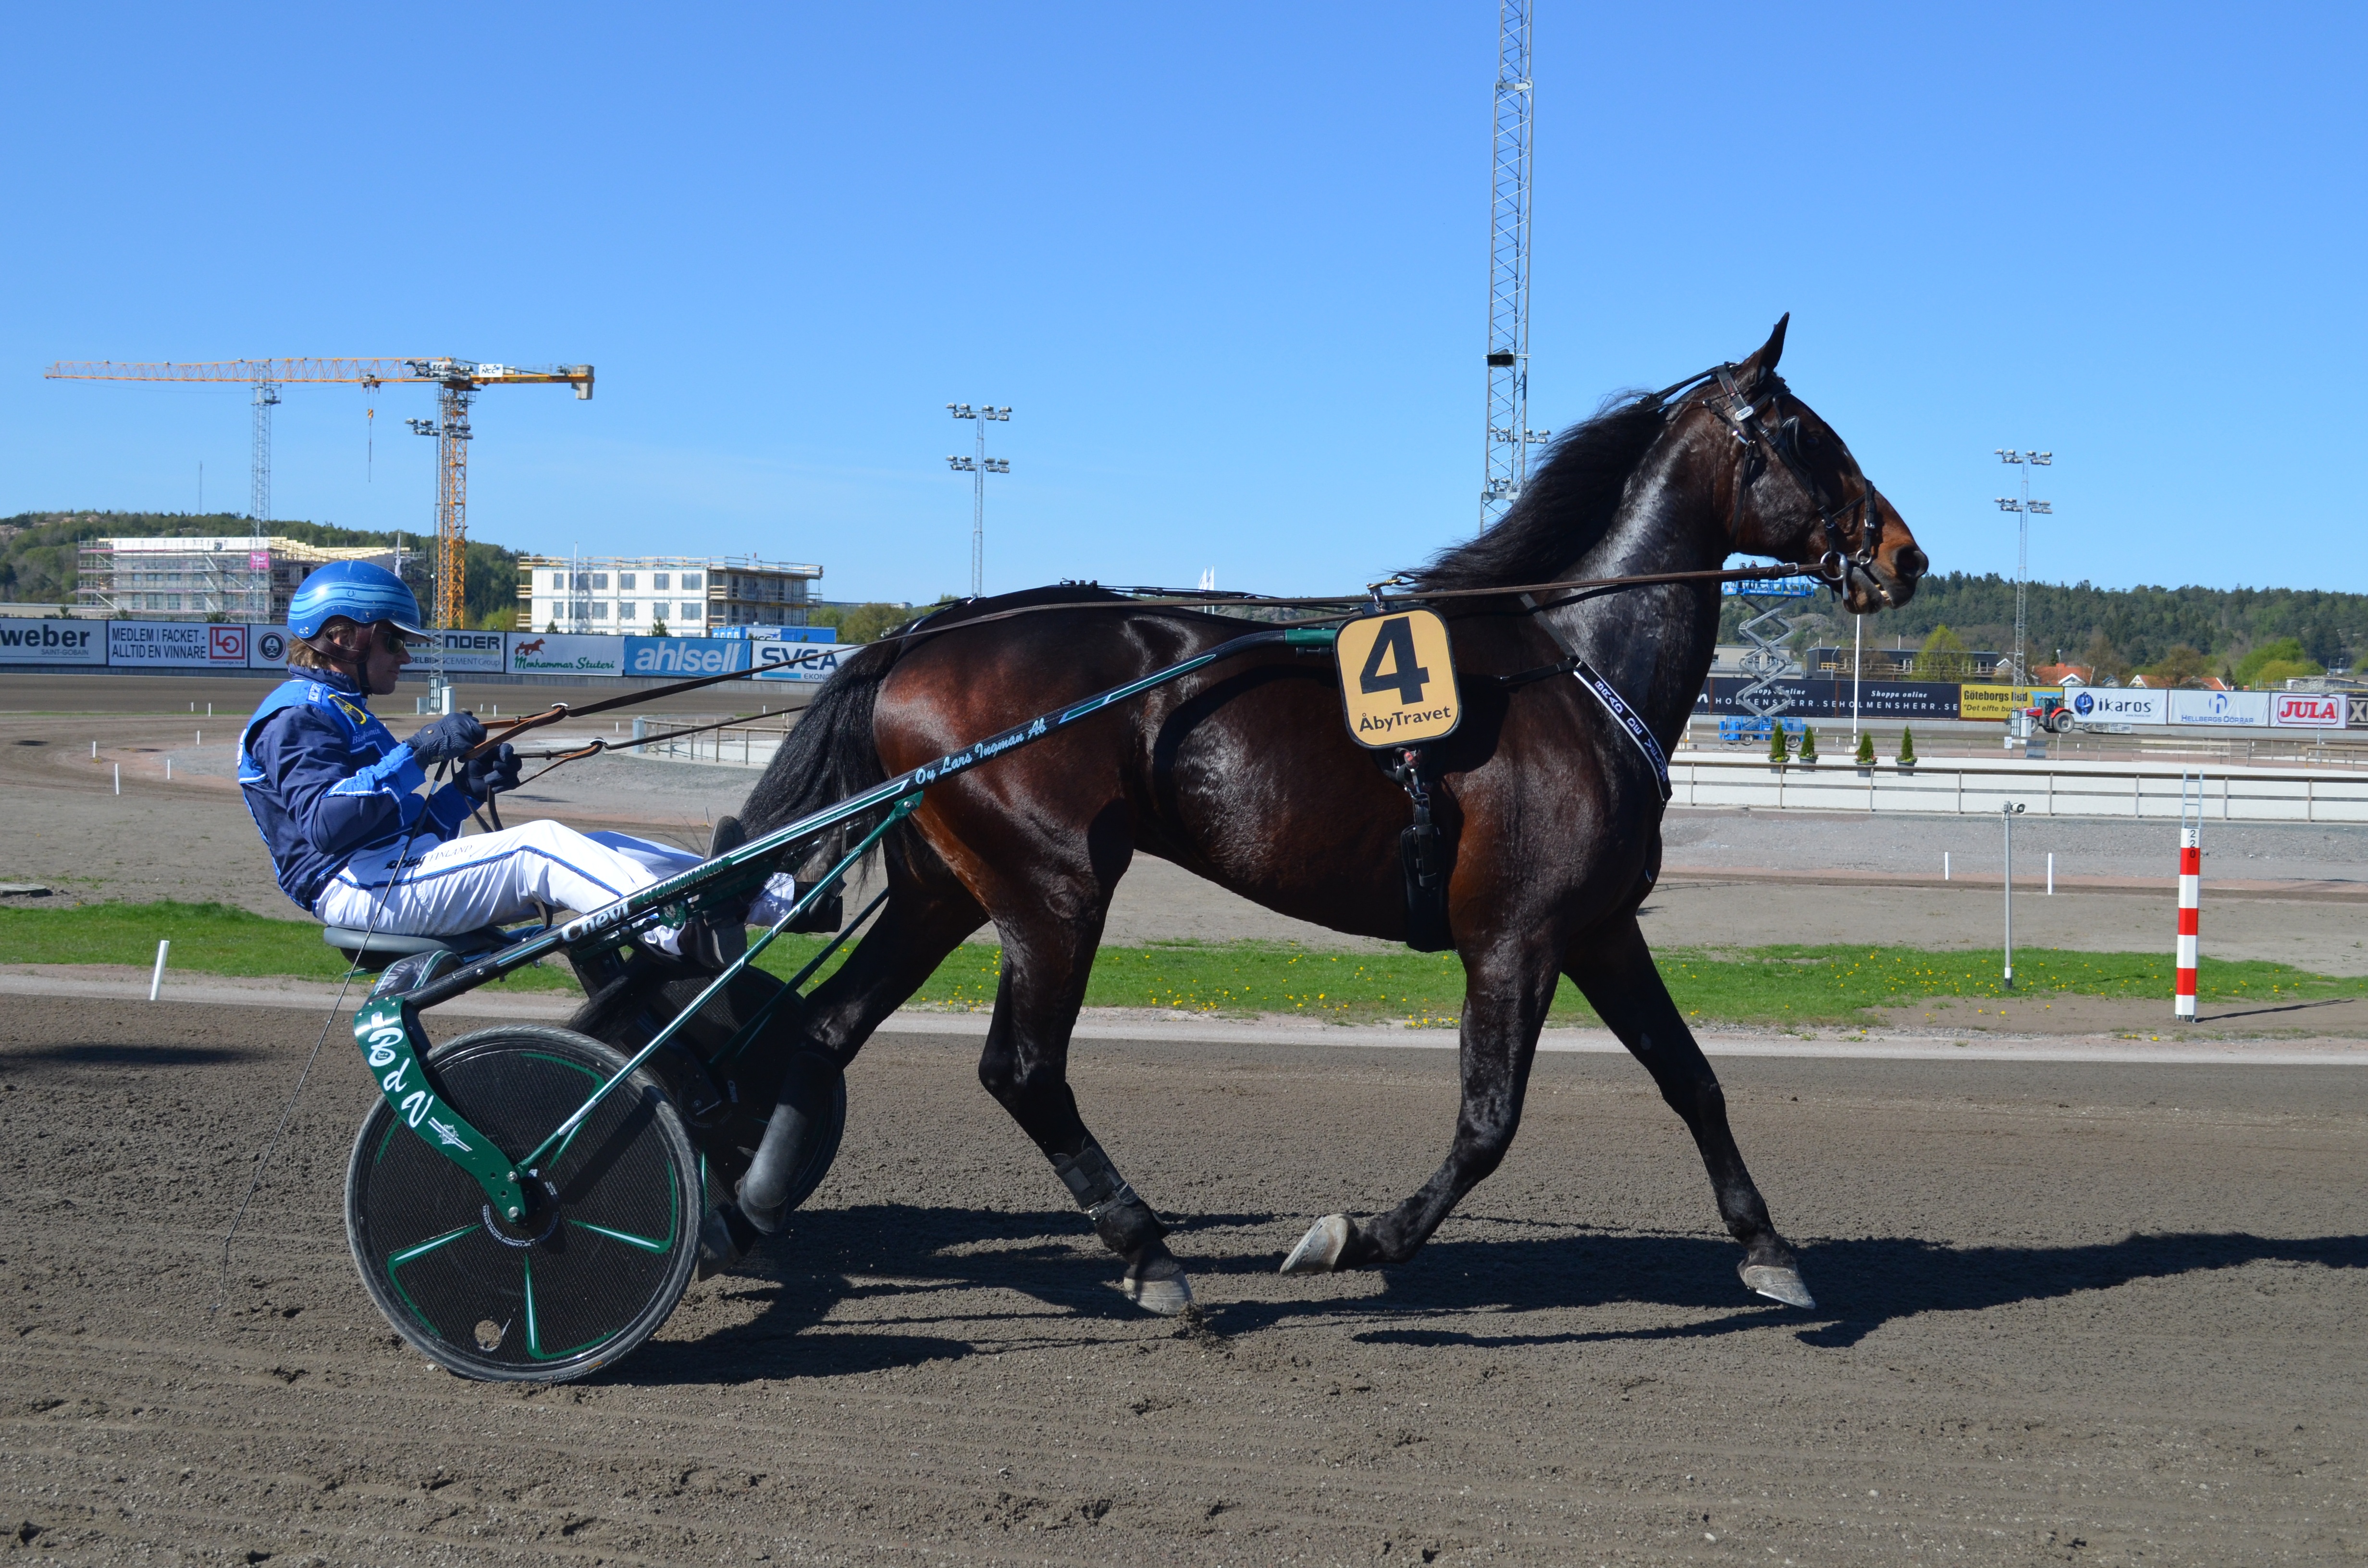
horse, stallion, equestrian, race, horses, sports, racing, mare, jockey, race track, equestrianism, horse racing, eventing, horse like mammal, horse harness, animal sports, english riding, equestrian sport, trav, driving horses, harness racing